Bavelse

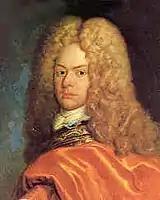
Christian Sigfred von Plessen

Christian Sigfred von Plessen, the younger half-brother of Carl Adolph von Plessen and Christian Ludvig von Plessen, purchased Næsbyholm and Bevelse from Otto Thott's daughters in 1723.